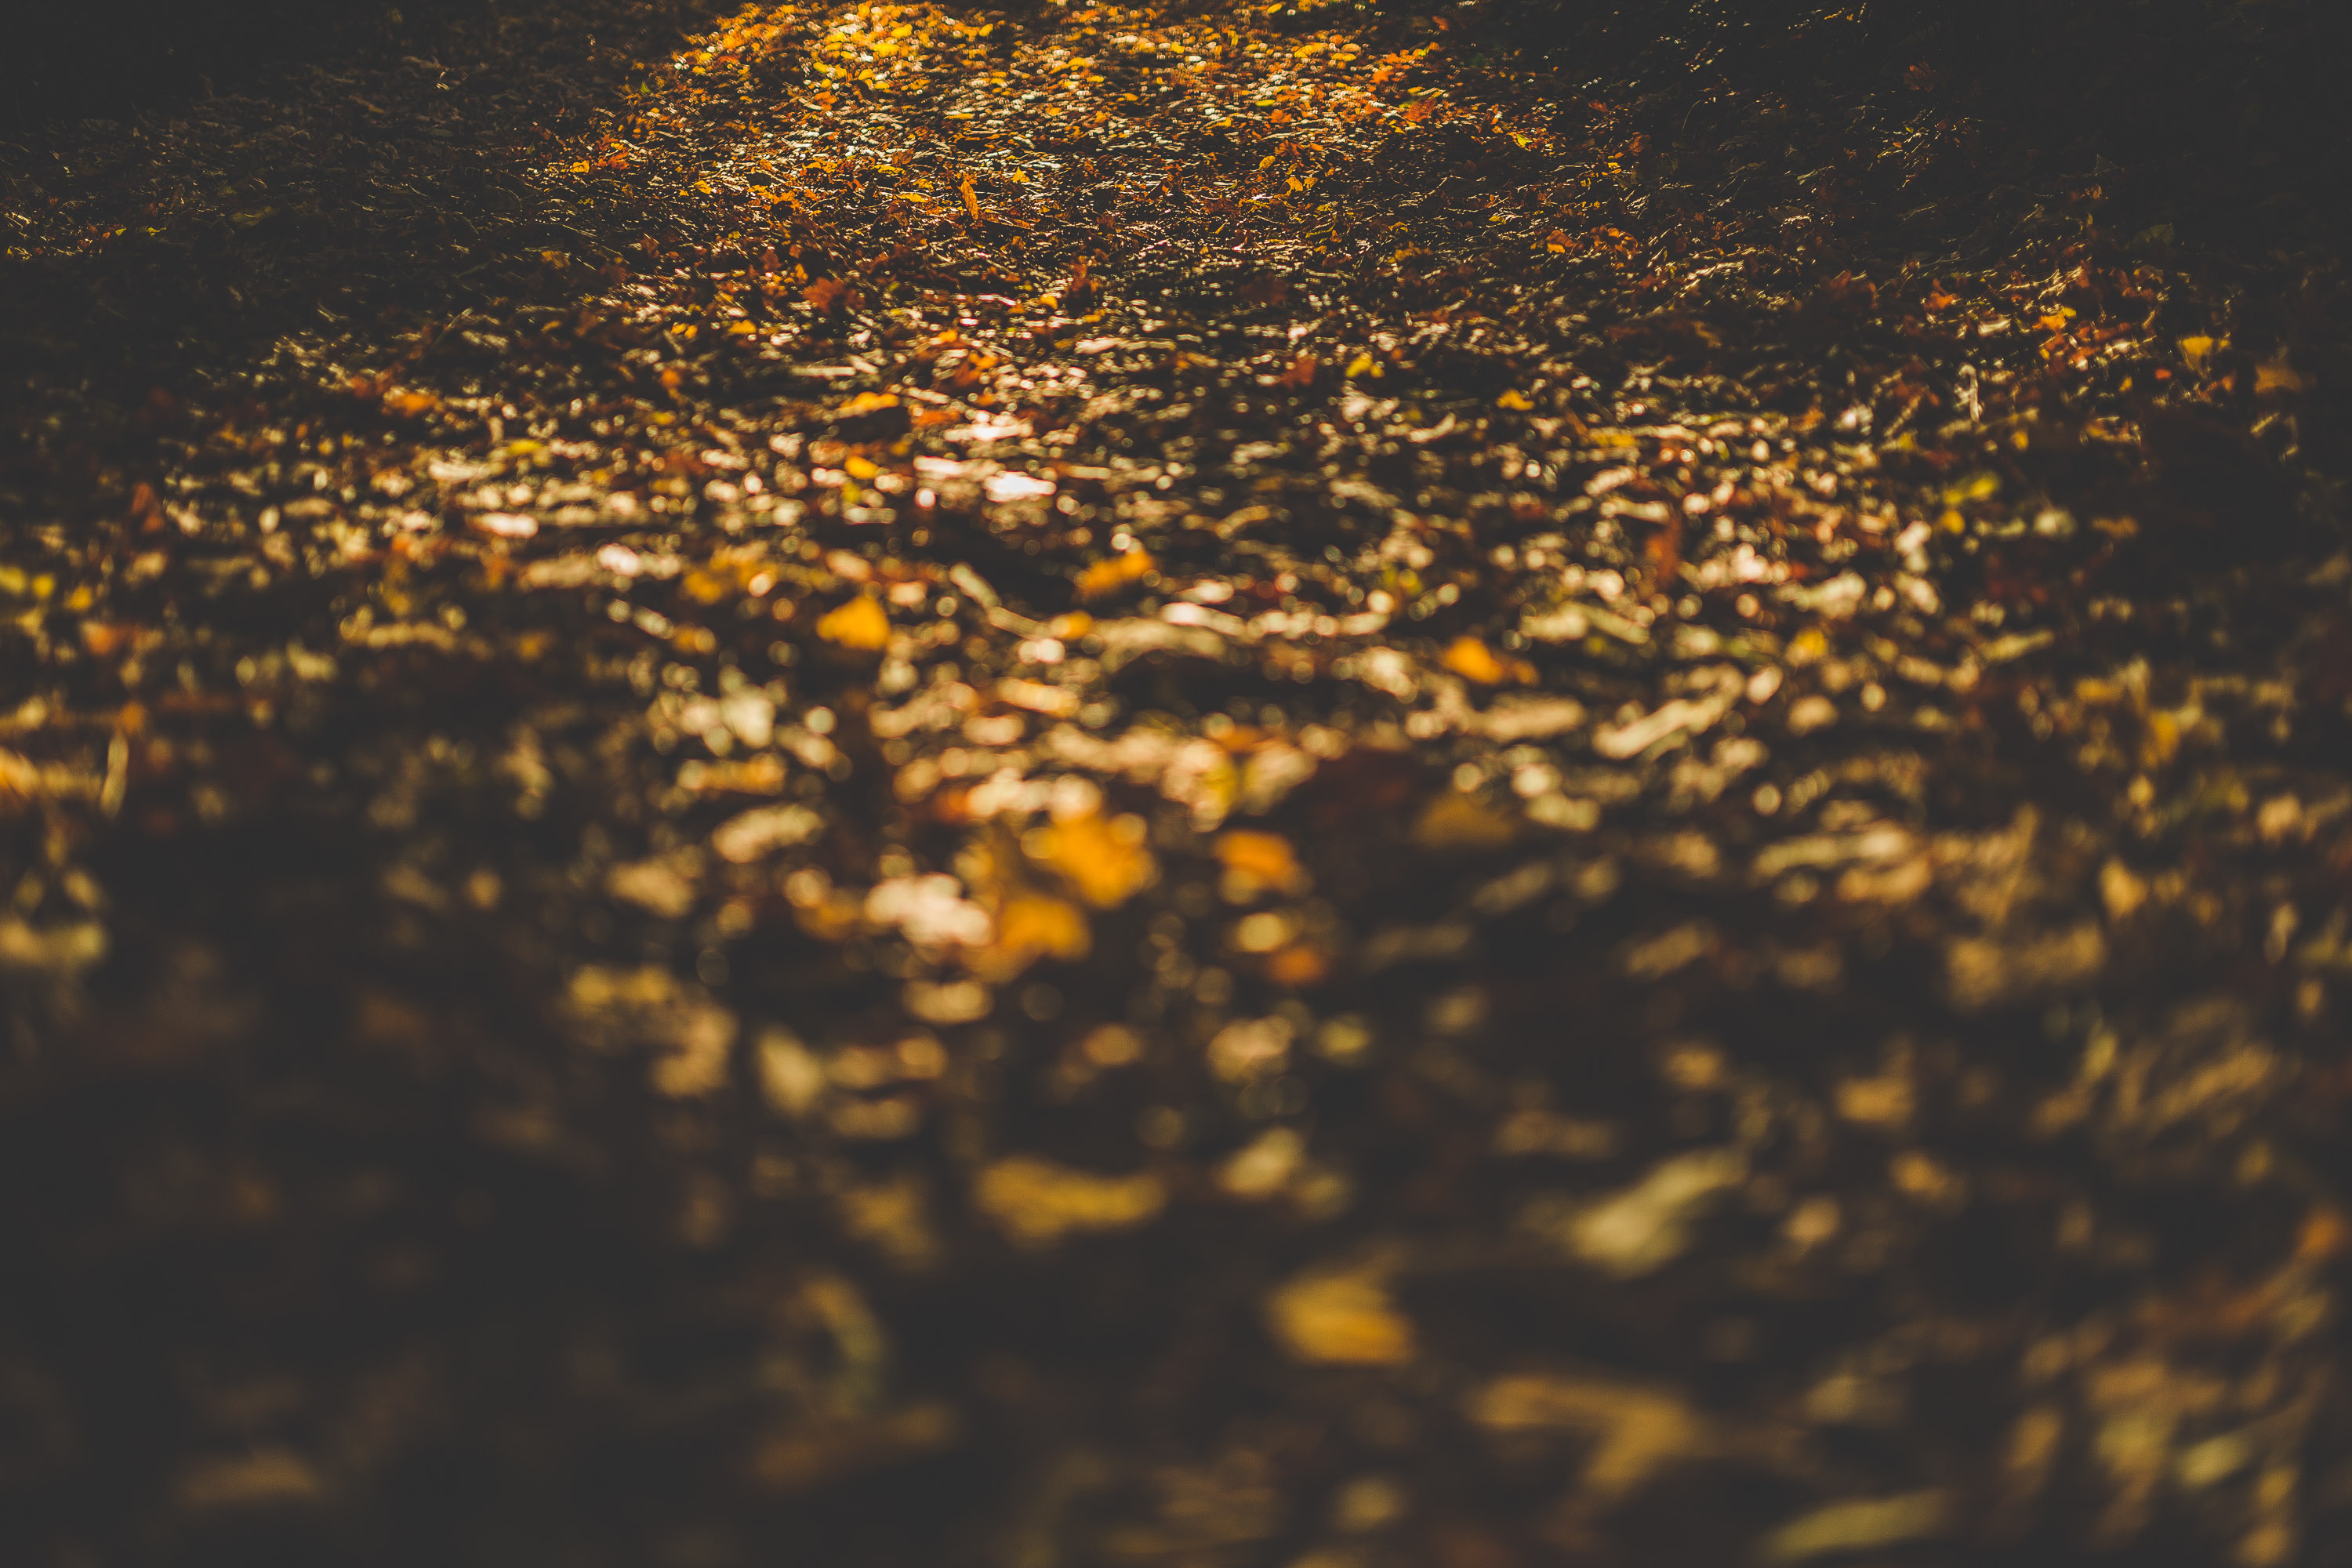
water, yellow, sky, leaf, sunlight, night, plant, pattern, autumn, metal